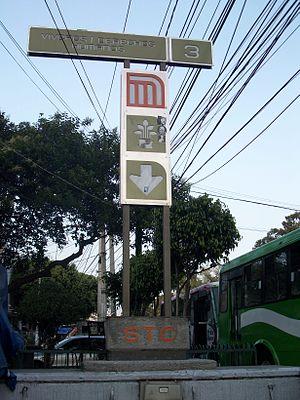
Viveros-Derechos Humanos est une station de la Ligne 3 du métro de Mexico. Il est situé au sud de Mexico, dans la délégation Álvaro Obregón et Coyoacán.